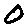
Label: 0